Hirosaki-Higashikōmae Station

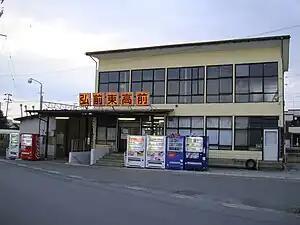
Hirosaki-Higashikōmae Station, September 2010

is a railway station in the city of Hirosaki, Aomori, Japan, operated by the private railway operator Kōnan Railway Company.